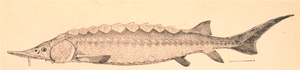
L'estuaire de la Gironde ou Gironde est un estuaire du sud-ouest de la France dont les eaux baignent deux départements : la Gironde et la Charente-Maritime, tous deux en région Nouvelle-Aquitaine.